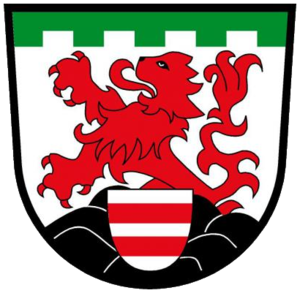
Steinhöfel est une commune d’Allemagne située dans le nord de l'arrondissement d'Oder-Spree, au Brandebourg. Le château de Steinhöfel, construit dans les années 1730, est un des plus beaux de la région.